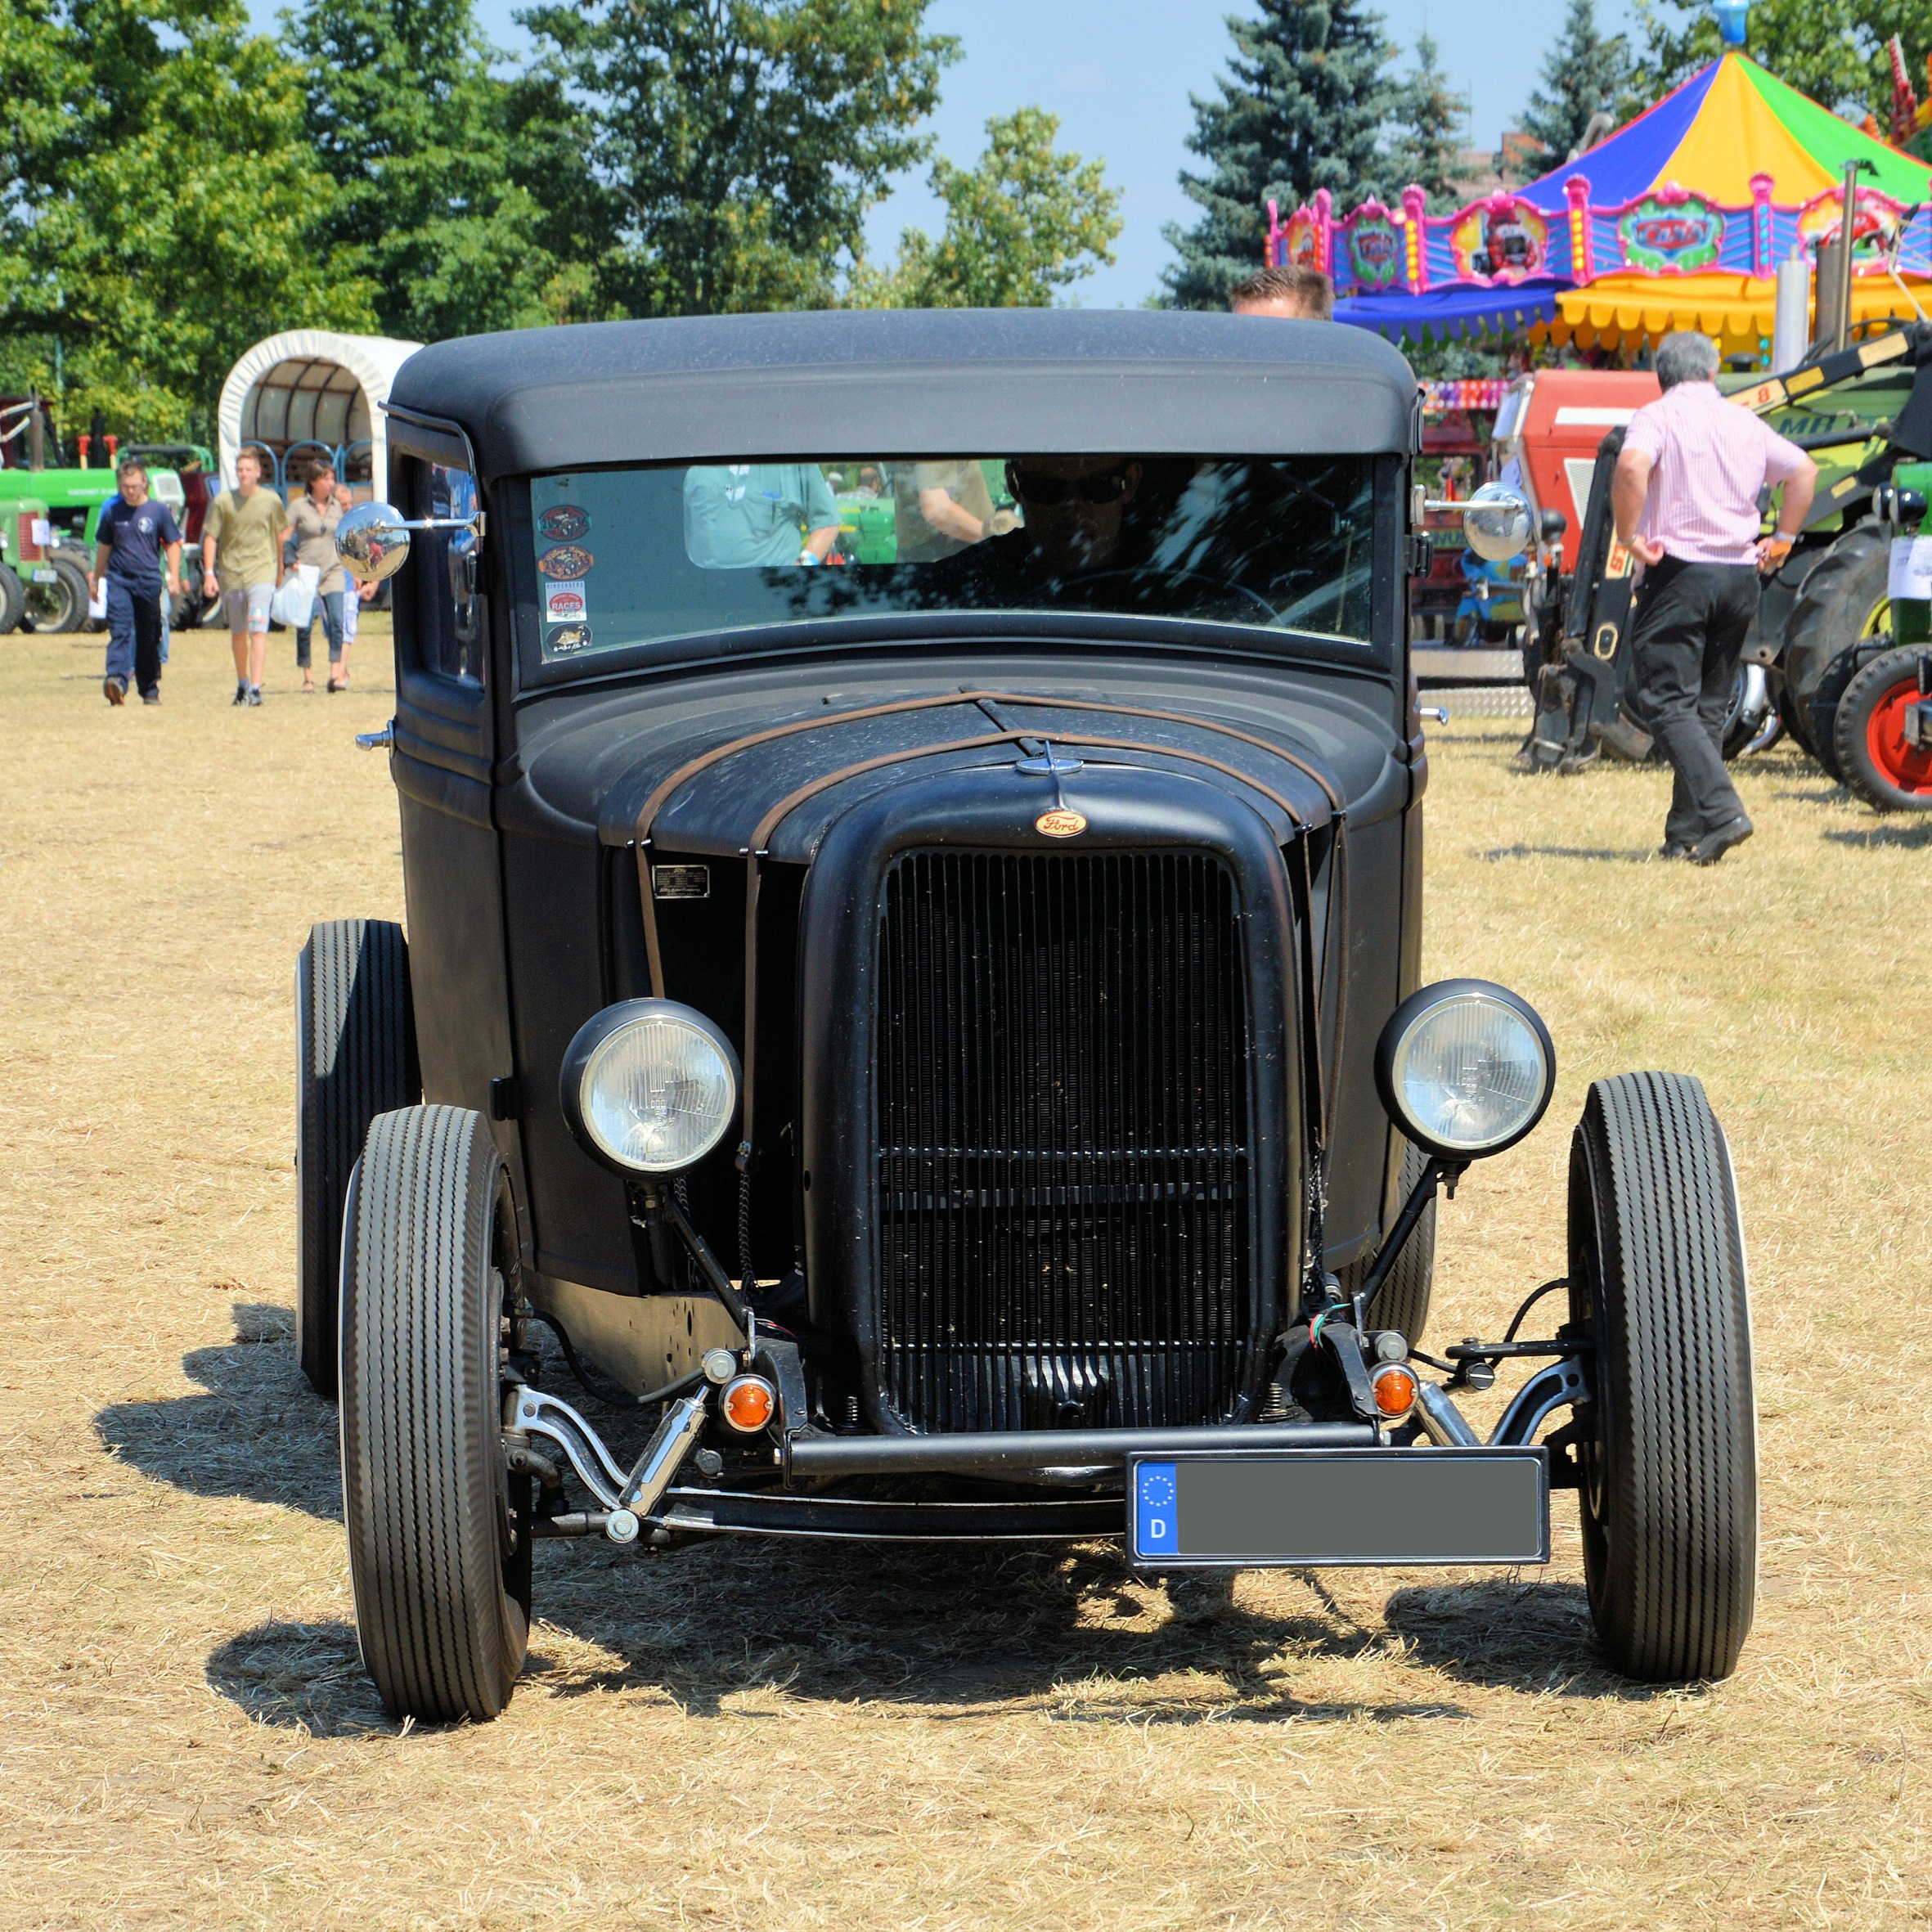
car, vehicle, auto, old car, motor vehicle, vintage car, oldtimer, historically, antique car, hot rod, land vehicle, street rod, touring car, automobile make, luxury vehicle